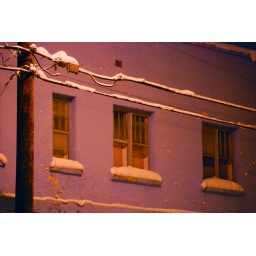
Snow collecting on wires and the window sills of a blue-walled building in downtown Edmonton.